Marguerite Gertrud Anna Henrici

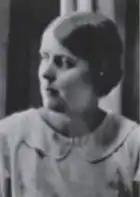

Marguerite Gertrud Anna Henrici (22 February 1892, Basle, Switzerland – 28 July 1971, Bloemfontein, South Africa) was a Swiss-born South African plant physiologist. She is the author of over 80 scientific papers on food value of South African grasses and veld types. She was a member of the South African Association for the Advancement of Science, the South African Biological Society, and an honorary member of the South African Association of Botanist. She is commemorated in the genus names "Neohenricia" L. Bolus and "Salsola henriciae" Verd.